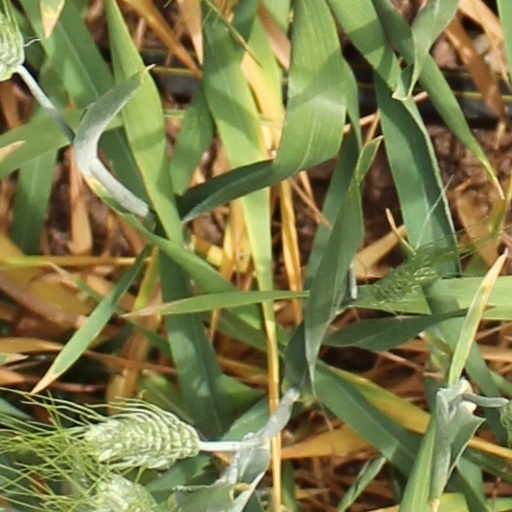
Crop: wheat